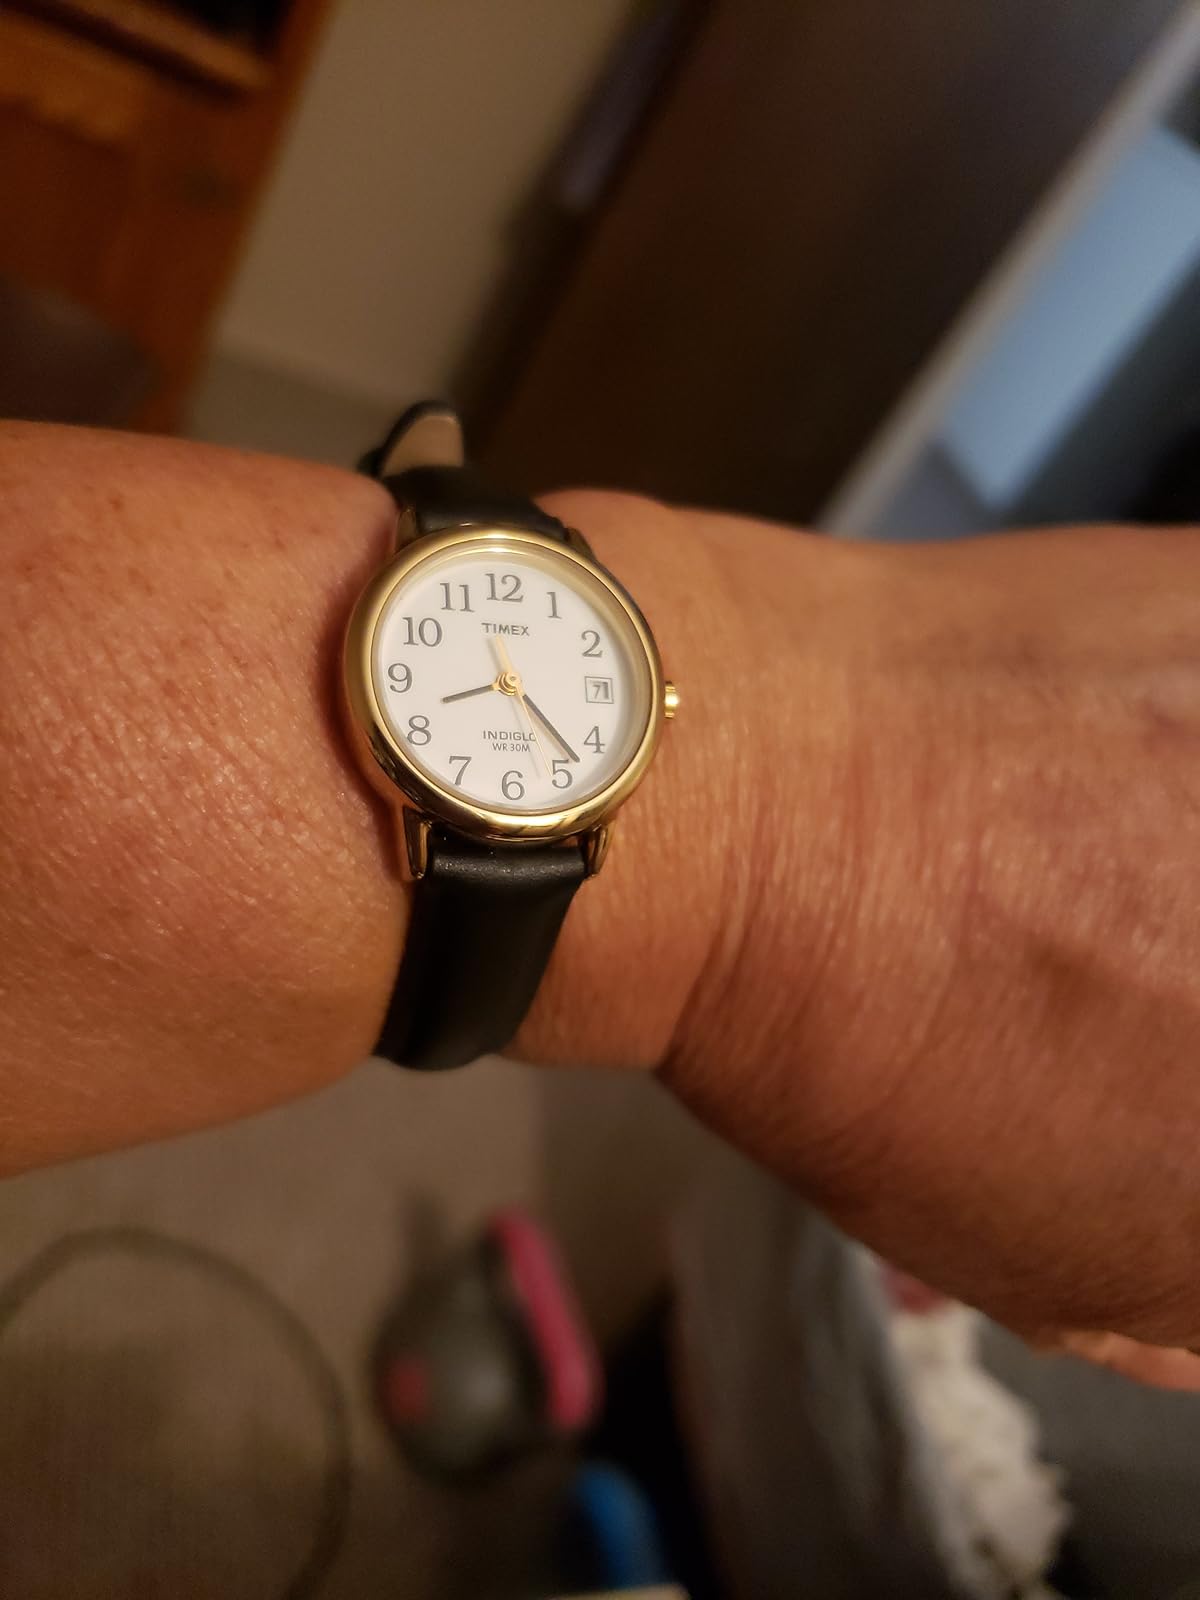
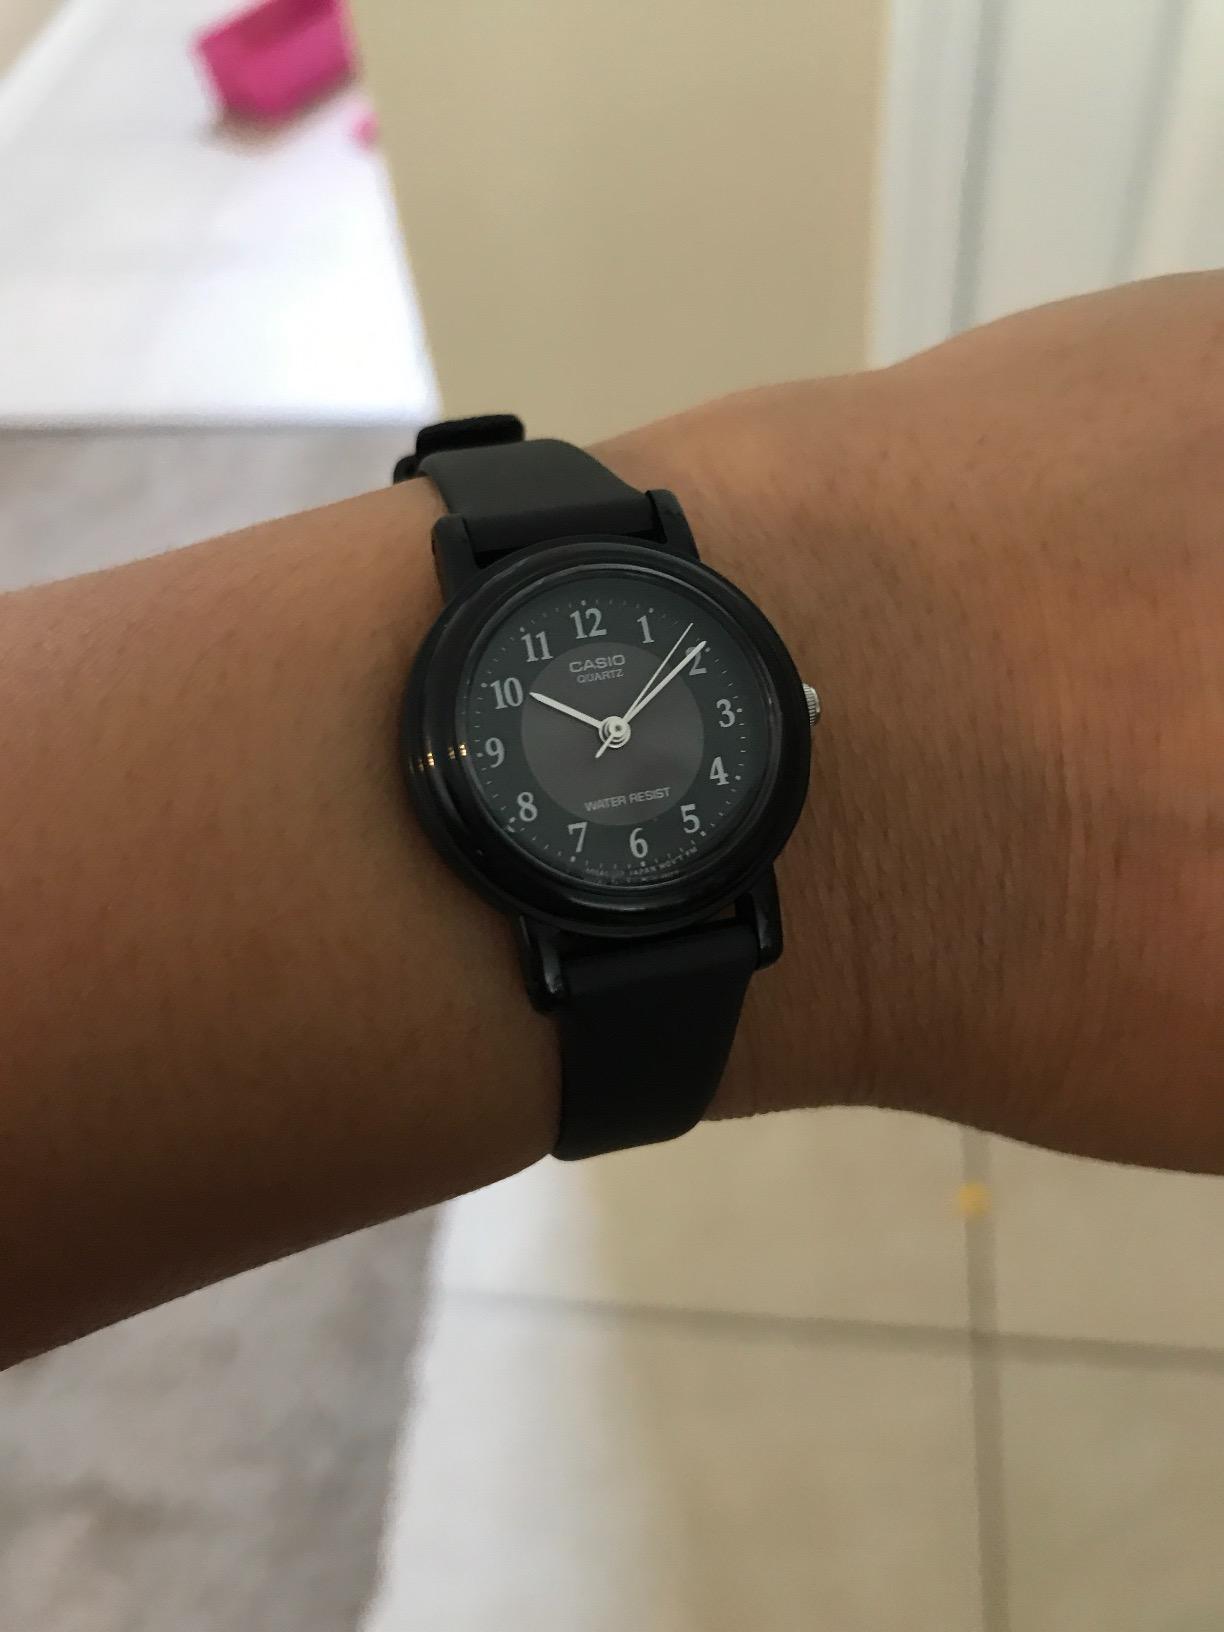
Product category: accessories_watch
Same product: no